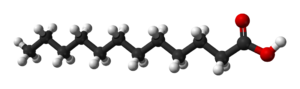
L'acide laurique ou acide dodécanoïque est un acide gras saturé à chaîne moyenne de formule semi-développée CH₃–(CH₂)₁₀–COOH. On le trouve notamment dans l'huile de coco et dans l'huile de palmiste, deux huiles alimentaires particulièrement riches en acide laurique et en acide myristique, les deux acides gras saturés les plus hypercholestérolémiants connus.